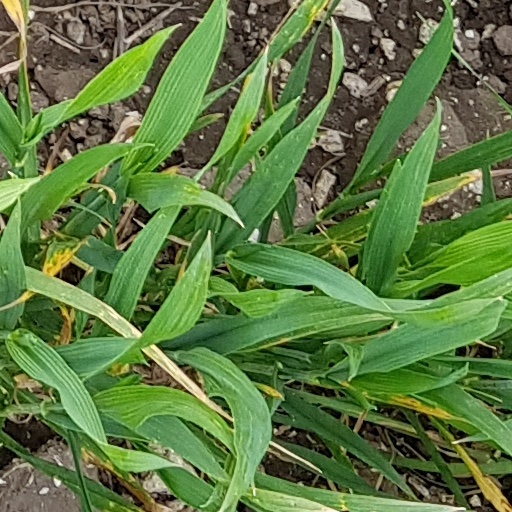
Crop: wheat